Bonython, Australian Capital Territory

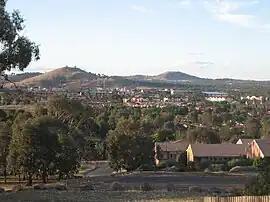
View across Bonython toward the Tuggeranong Town Centre

Bonython is a suburb of Tuggeranong, a township in southern Canberra, capital city of Australia.